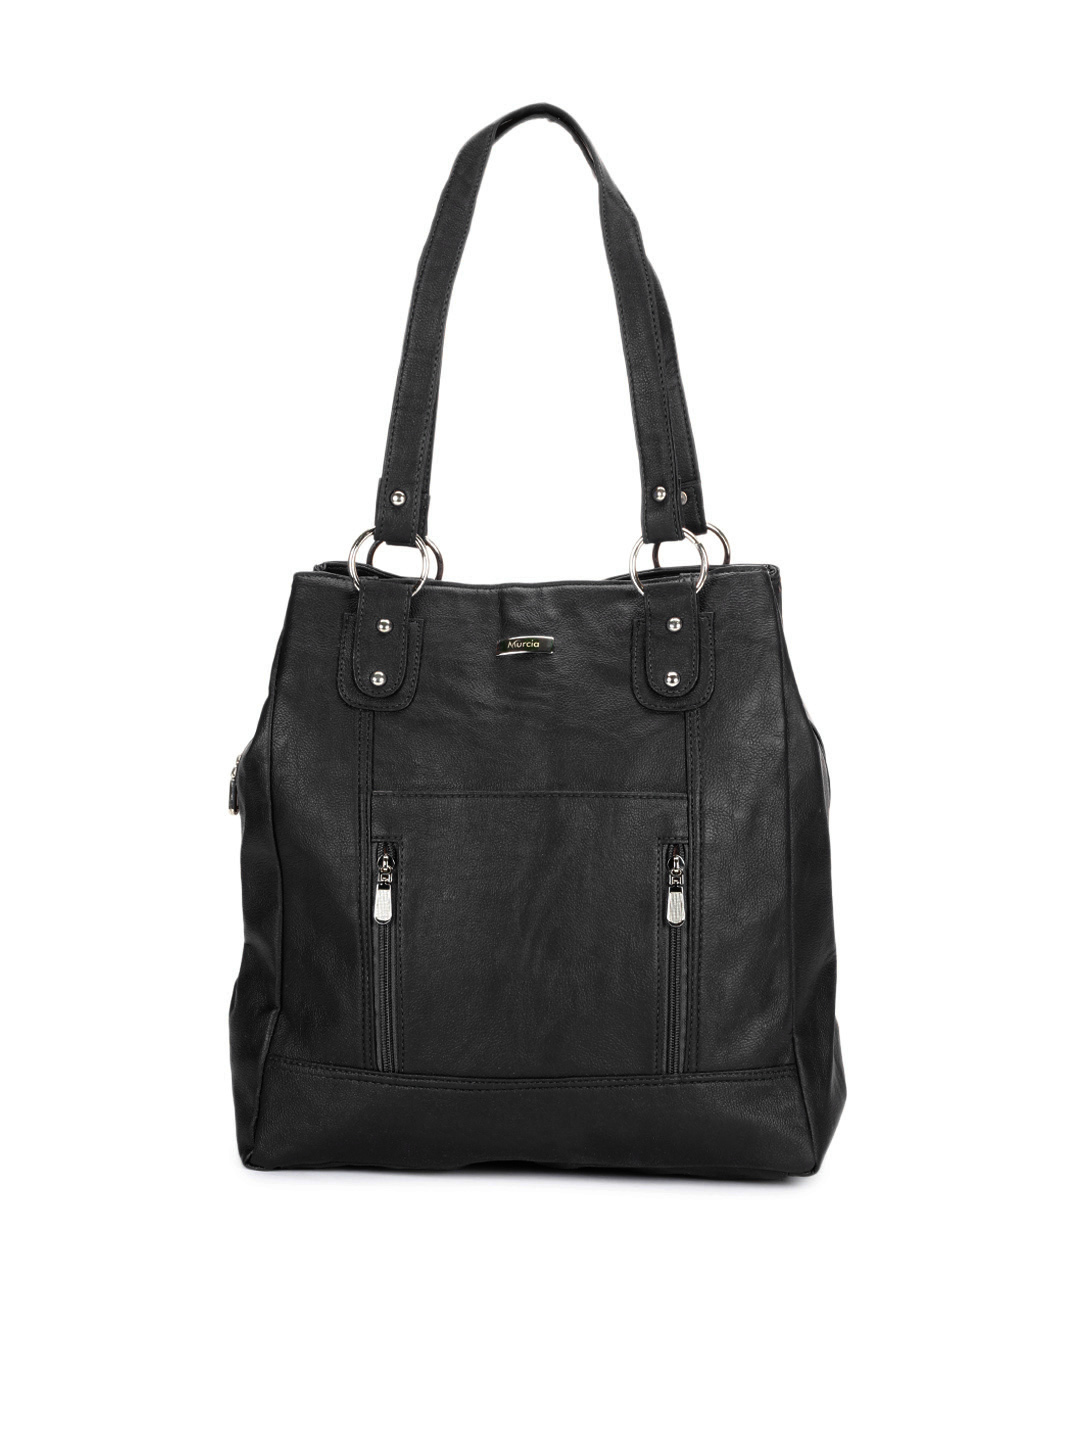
Murcia Women Black Handbag
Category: Accessories / Bags / Handbags
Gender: Women
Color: Black
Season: Summer 2012
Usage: Casual